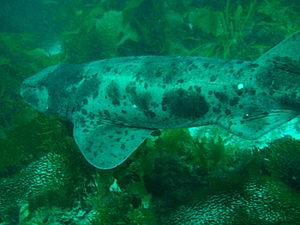
Cephaloscyllium laticeps, ou Holbiche grassouillette, est une espèce de requin de la famille des Scyliorhinidae.